Feudal barony of Dunster

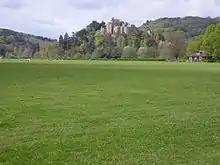
Dunster Castle, "caput" of the feudal barony of Dunster. Situated on a strategically defensive "tor", at one time the seat of an Anglo-Saxon named "Dun", in the valley of the River Avill

The feudal barony of Dunster was an English feudal barony with its "caput" at Dunster Castle in Somerset. During the reign of King Henry I (1100–1135) the barony (or "honour") comprised forty knight's fees and was later enlarged. In about 1150 the manors retained in demesne were Dunster, Minehead, Cutcombe, Kilton and Carhampton in Somerset, and Ham in Dorset.